Beatrix Sherman

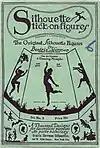
Silhouette Stick-on Figures, c. 1921 (Private Collection)

Sherman continued to cut both single and larger family silhouettes into her later career. After relocating to West Palm Beach in 1957, she continued to attend social and charitable events with the goal of cutting silhouettes. Previous exhibitions and international fairs displaying her signed silhouettes of the famous allowed her access to a number of different social circles, helping her to continue pursuing her art creating collections of signed portraits. In 1961, Sherman cut the silhouette of President John F. Kennedy. The January 1, 1961 "Palm Beach-Post Times" article wrote 'She was admitted to his press conference Saturday morning to try her art from the sidelines while Kennedy spoke.'